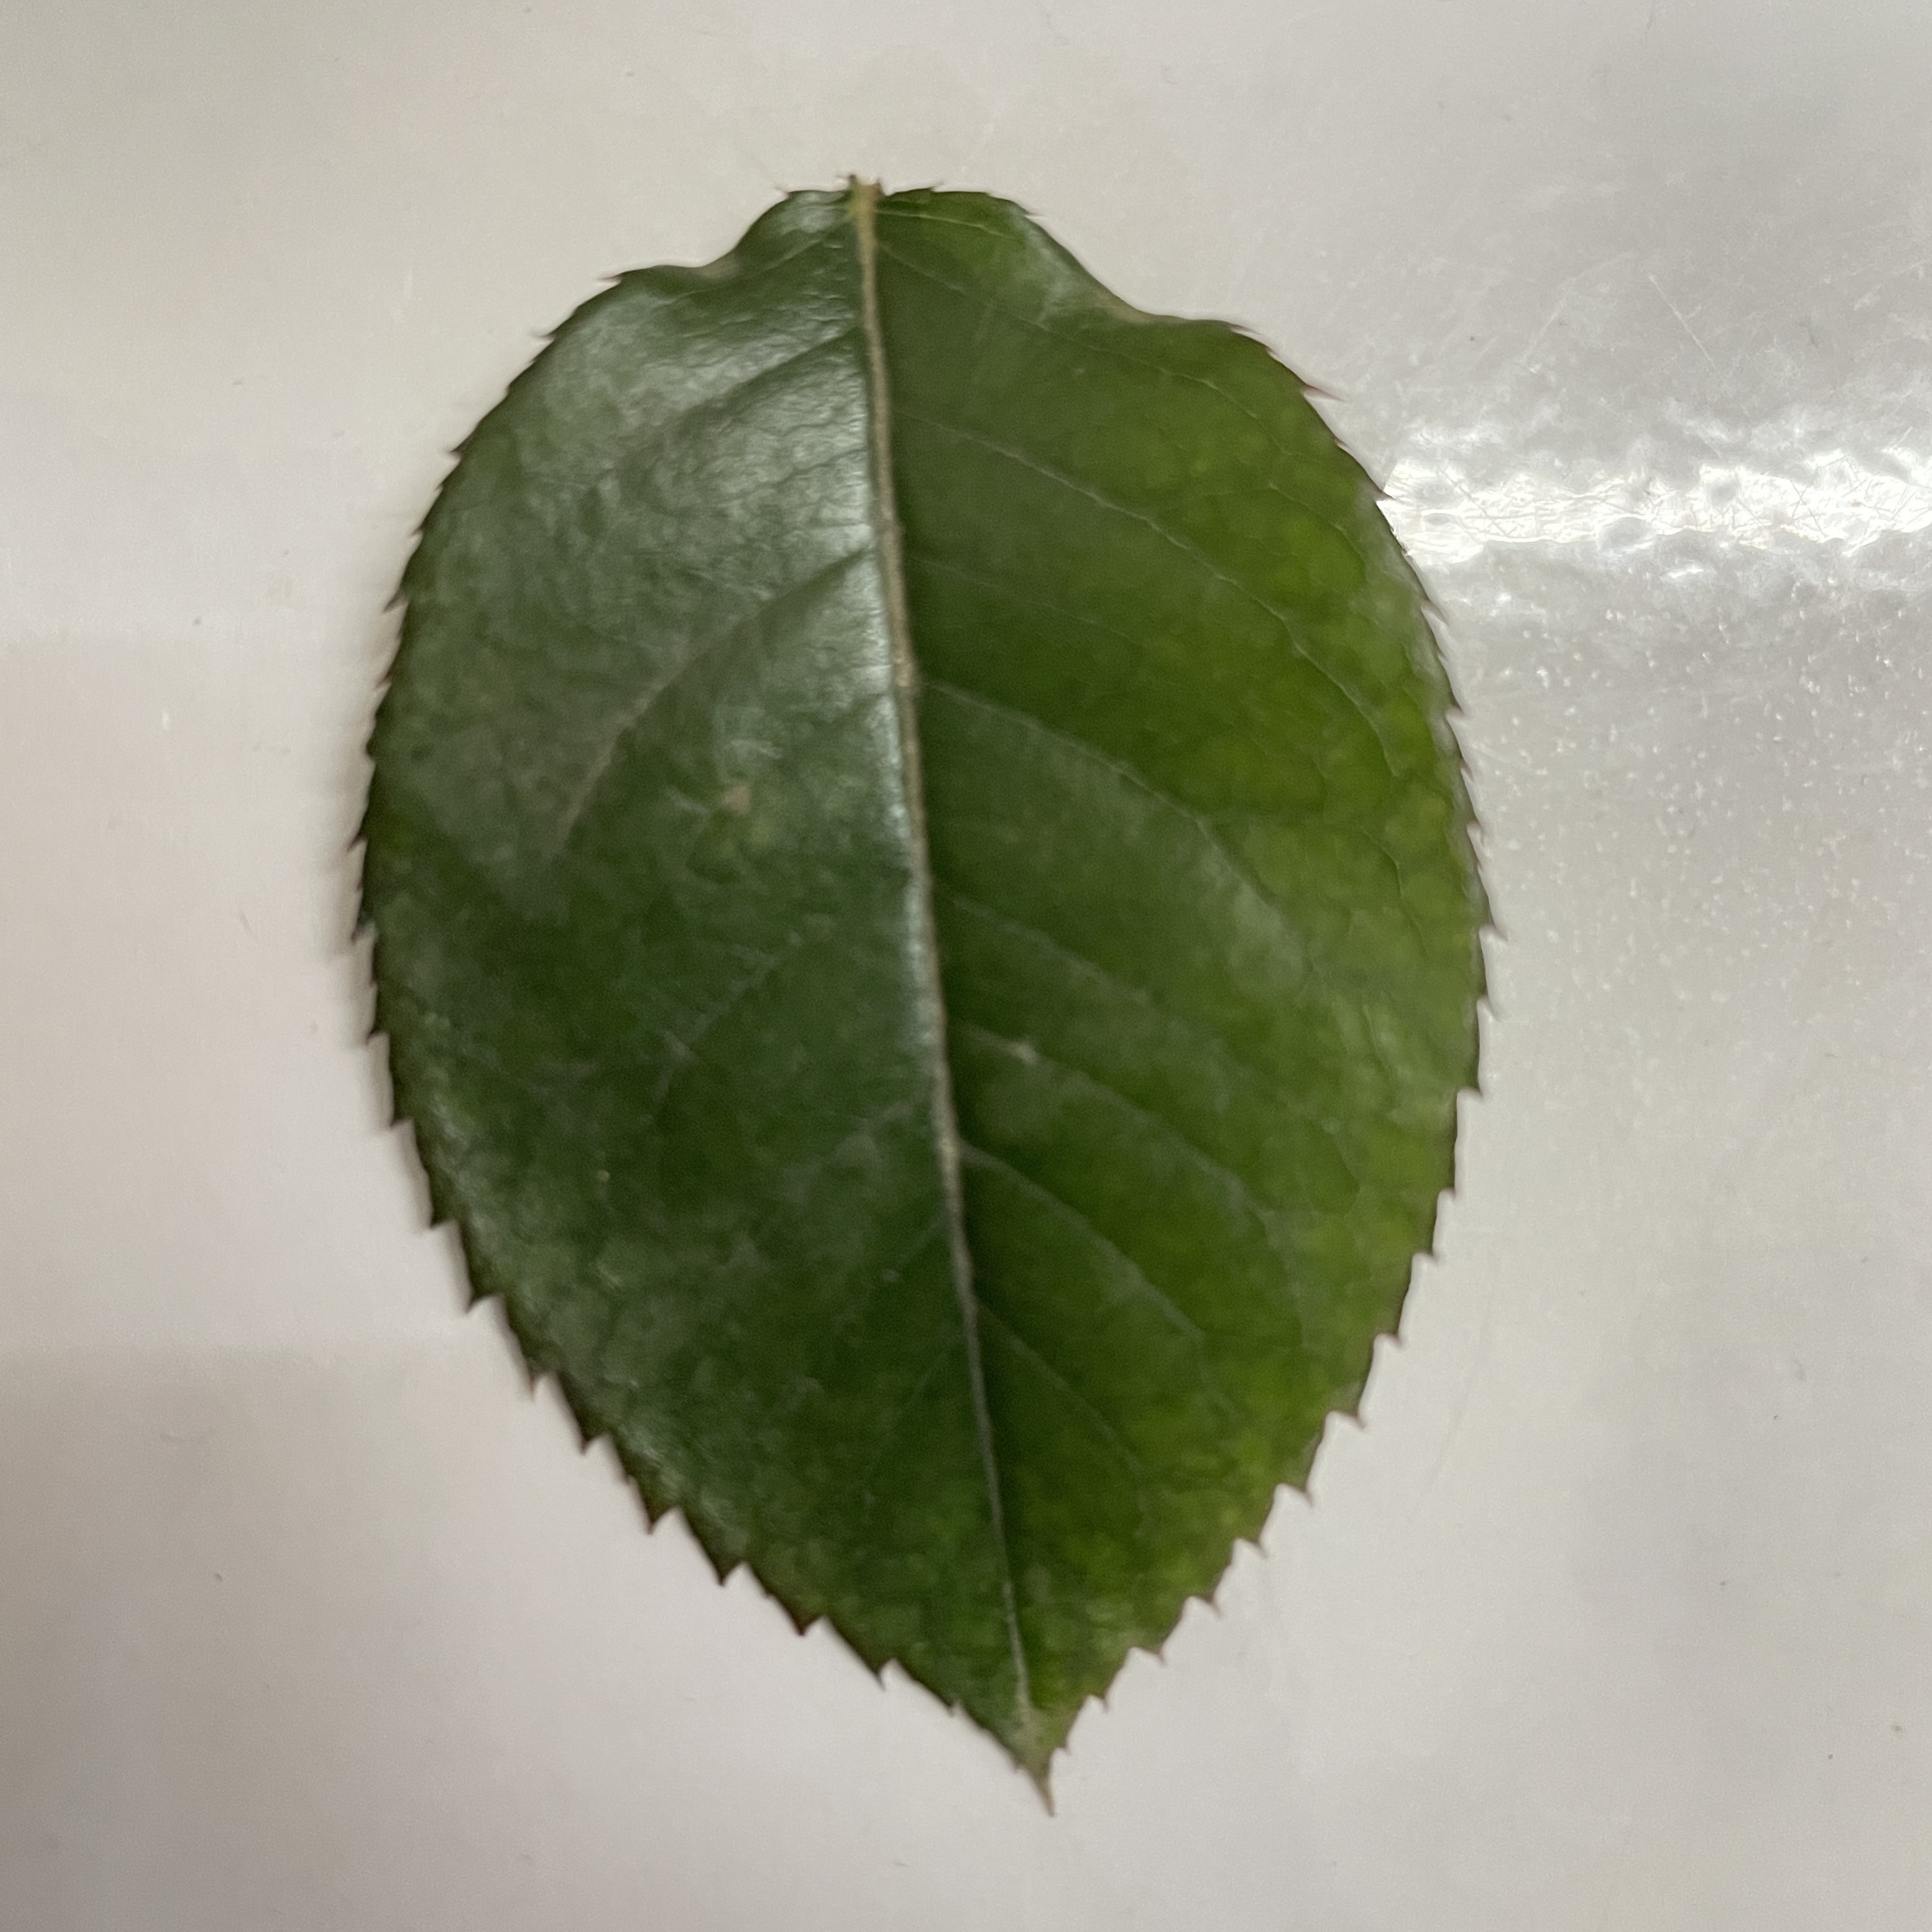
Label: Healthy Leaf